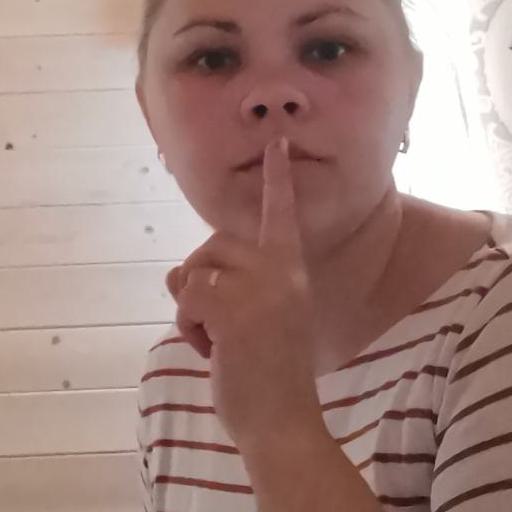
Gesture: mute